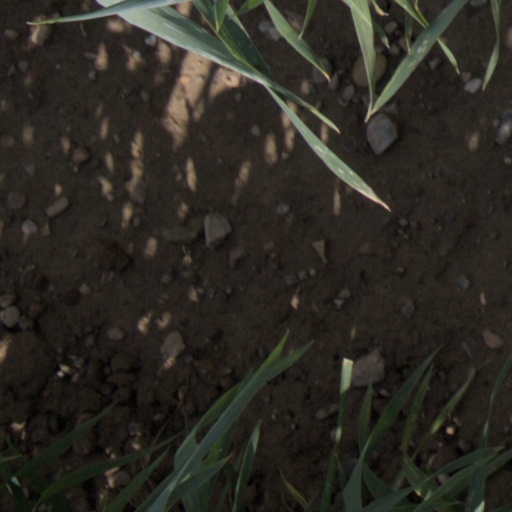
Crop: wheat